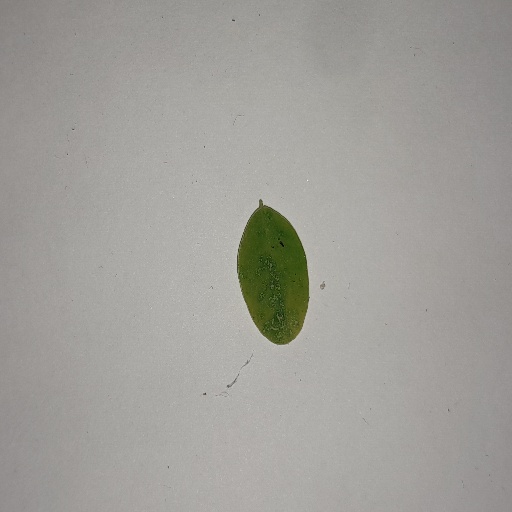
Species: Sojina
Leaf condition: Yellow Leaf